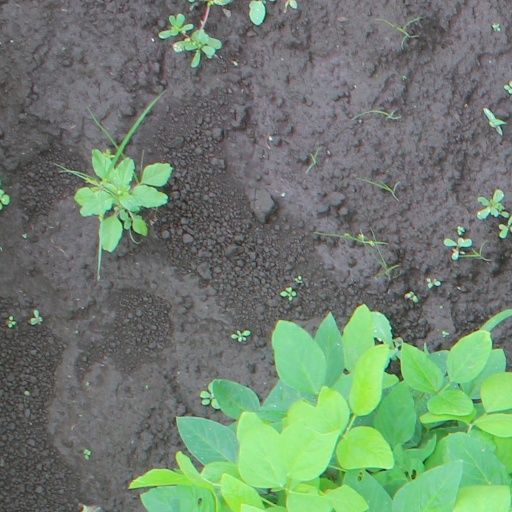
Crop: soybean